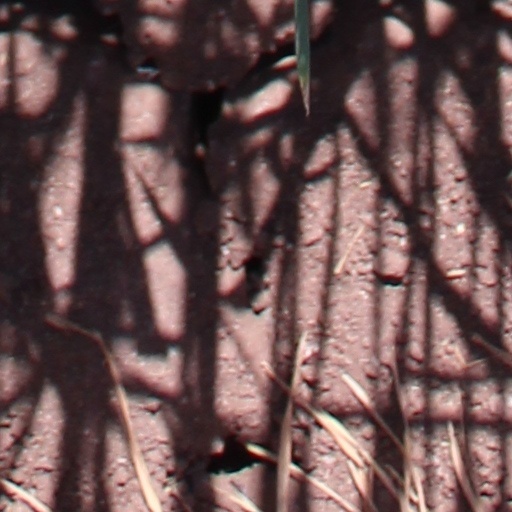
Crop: wheat